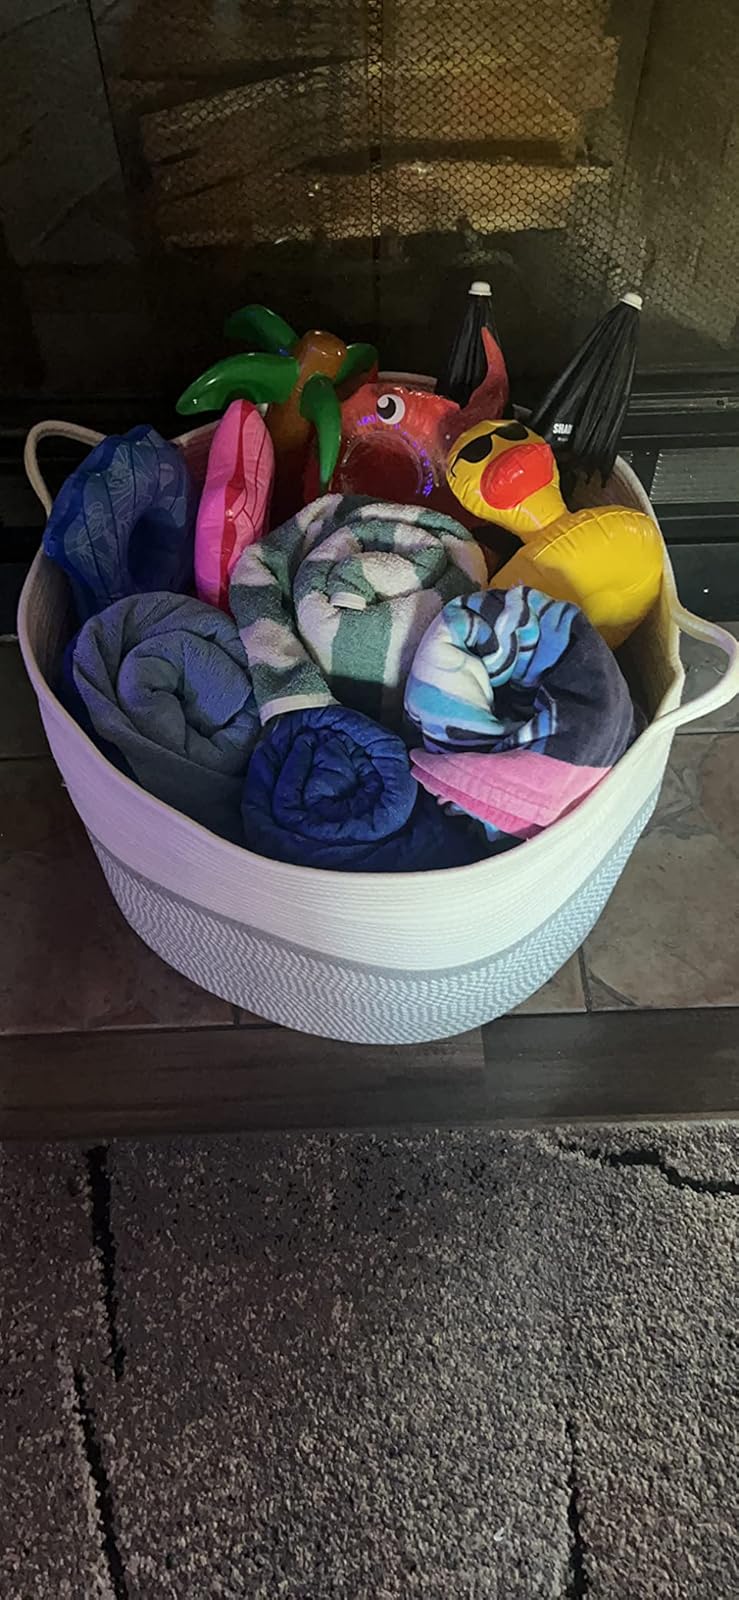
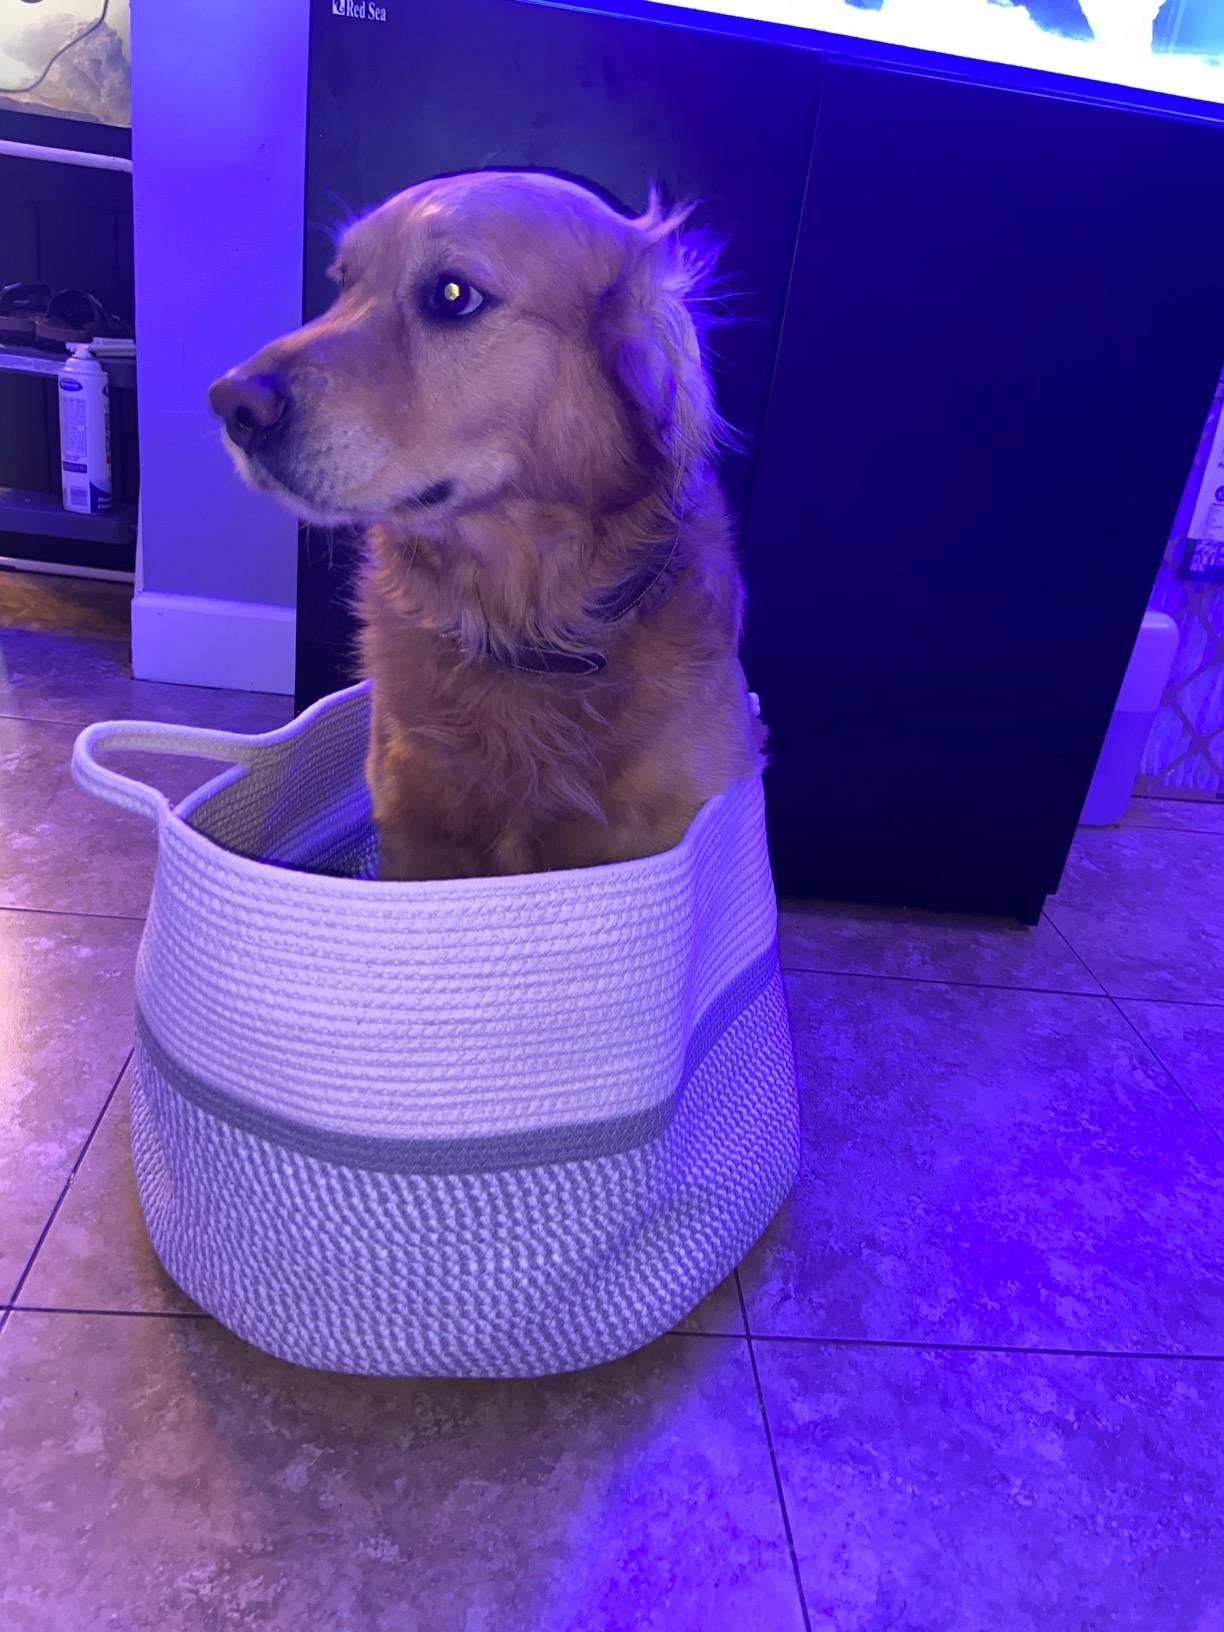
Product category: items_hamper
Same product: yes